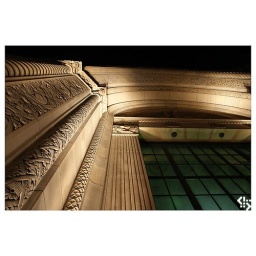
I really loved the colour of the windows set against the stone in this shot.